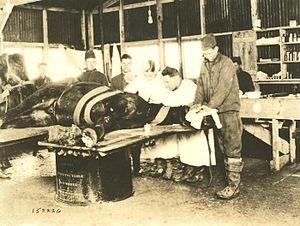
Durant la Première Guerre mondiale, le rôle du cheval connaît une transition liée à l'évolution stratégique et tactique du conflit armé. Alors que la cavalerie est considérée, au début des hostilités, comme l'élément offensif par excellence des forces armées, elle se révèle vulnérable face à la modernisation de l'artillerie et des armes lourdes, telles que la mitrailleuse. C'est la raison pour laquelle elle est progressivement remplacée par des divisions blindées mécanisées, la présence de chevaux ne devenant plus que ponctuelle sur les champs de bataille. Cette évolution se produit parallèlement au développement du char d'assaut, ce qui ne manque pas d'accélérer le processus, ce dernier devenant la pièce maîtresse des tactiques de choc.
Le bien-être du cheval dépend des conditions de vie et d'utilisation de cette espèce domestiquée, par opposition à toute mise en souffrance volontaire ou involontaire, que ce soit par le biais de coups, de mutilations, de négligences ou de soins mal adaptés.